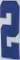
Number: 2